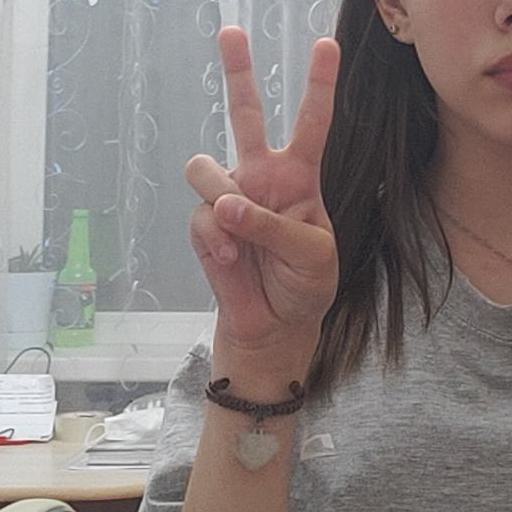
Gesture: peace